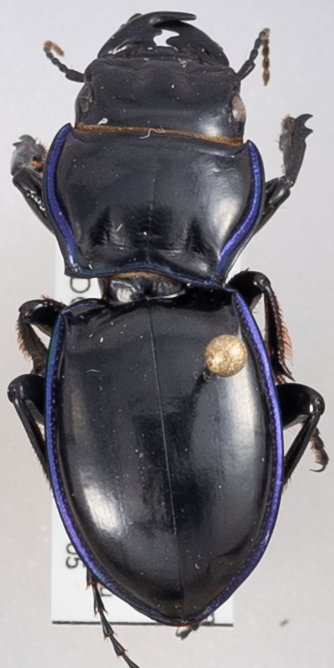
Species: Pasimachus elongatus
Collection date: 2022-07-05
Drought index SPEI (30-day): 0.088
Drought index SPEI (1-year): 1.45
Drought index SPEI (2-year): -0.62